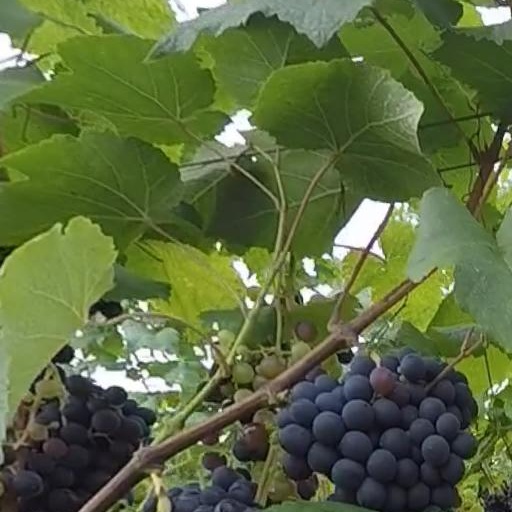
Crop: grape